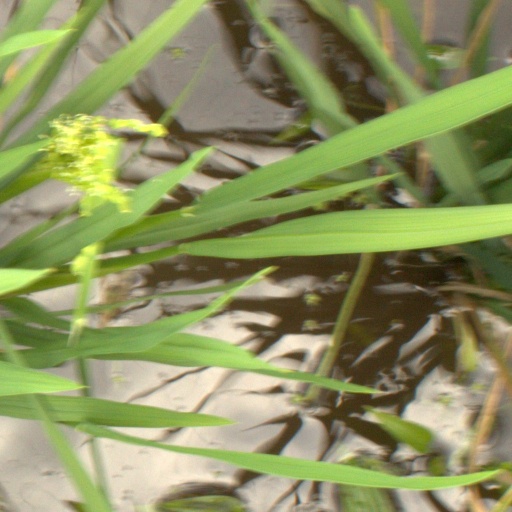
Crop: rice